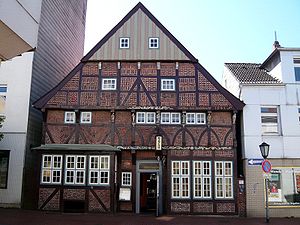
Rendsborg / Galleri
Rendsborg er en by i det nordlige Tyskland, beliggende i Slesvig-Holsten ved Kielerkanalen og Ejderen, som den gamle hærvej krydsede her. Byen knytter sig både til Sydslesvig og Holsten og har ca. 28.000 indbyggere.